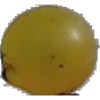
Label: Grape White 3